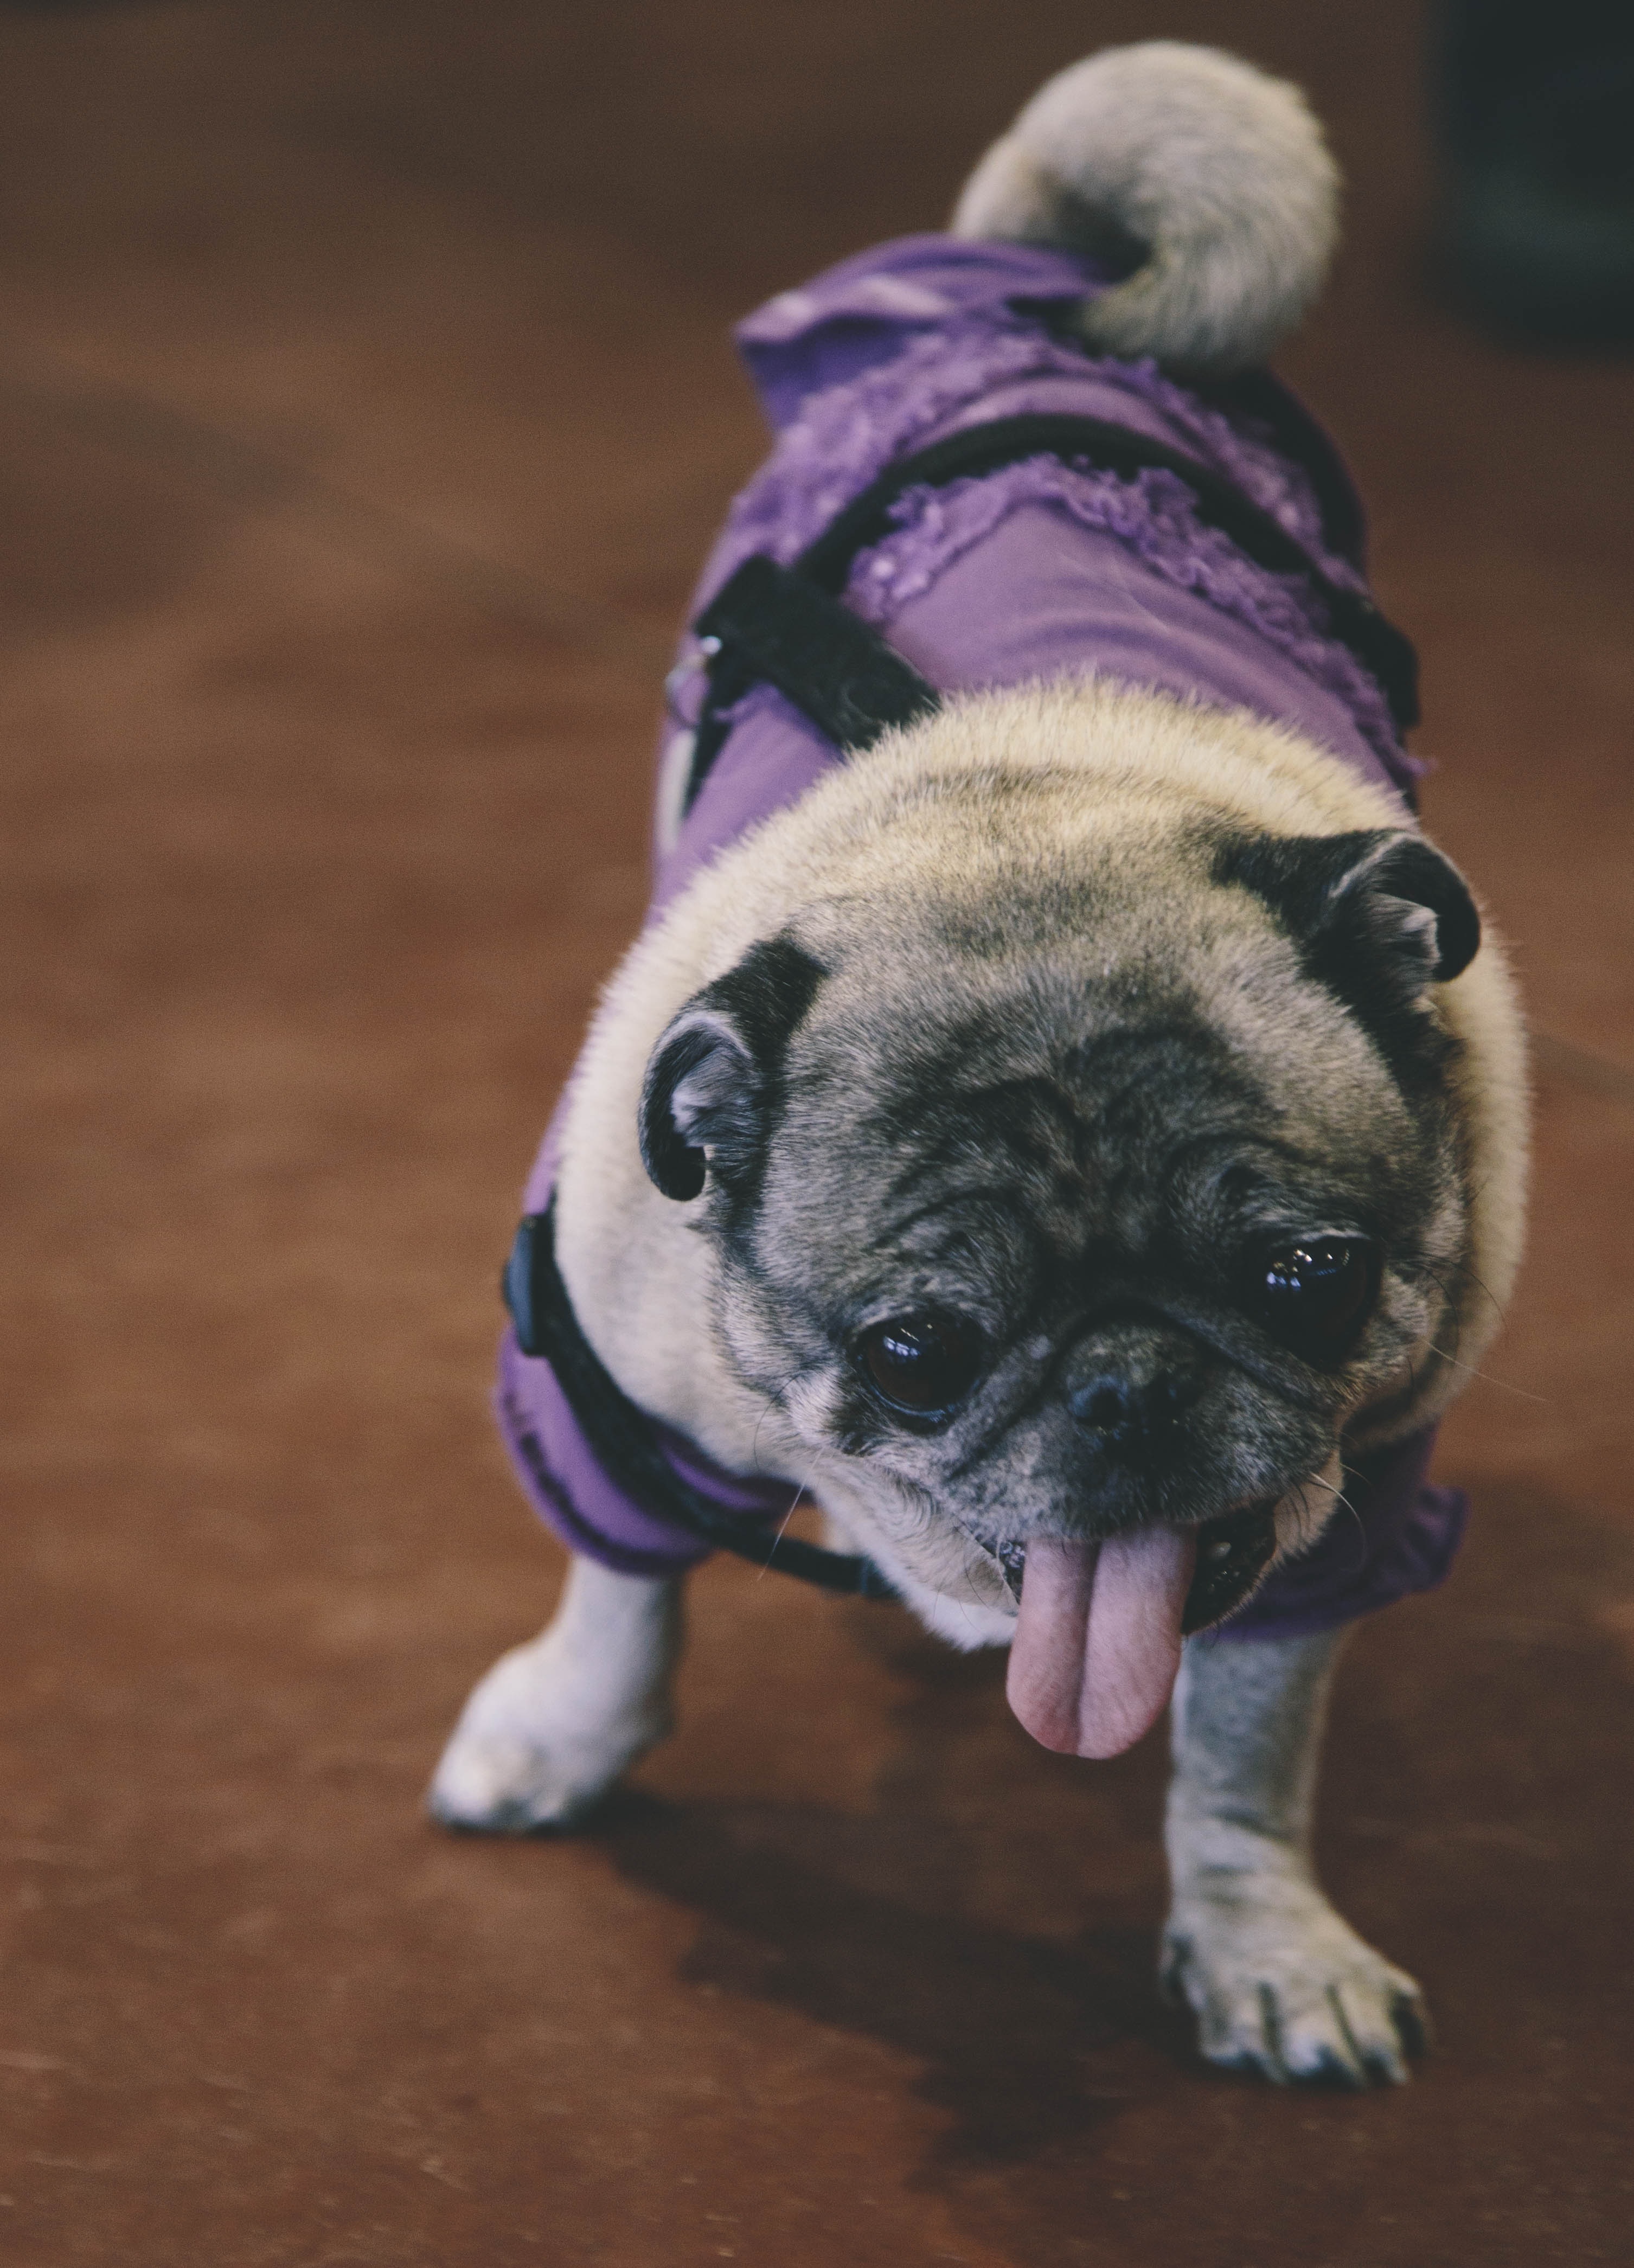
old, puppy, dog, animal, cute, mammal, fawn, bulldog, pug, vertebrate, funny, breed, old english bulldog, dog like mammal